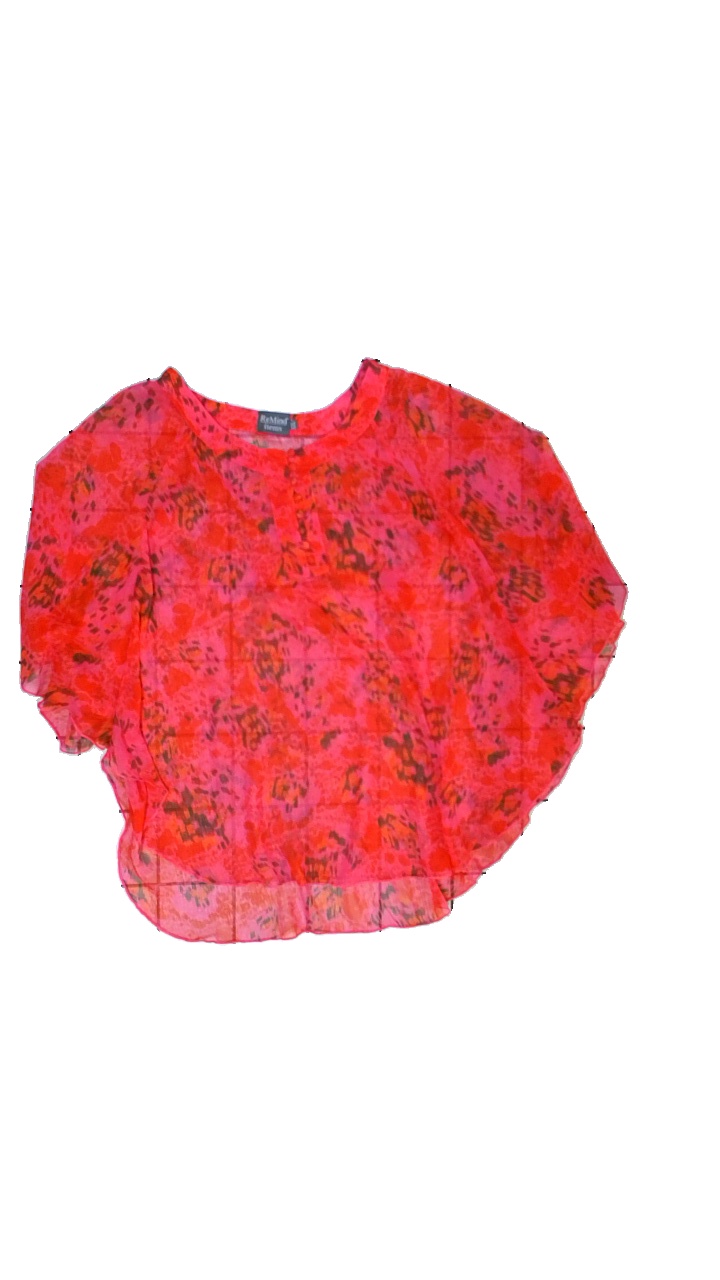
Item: Blouse (Ladies)
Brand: Remind Items
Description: genomskinlig blus
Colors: Multicolor, Pink, Green, Red
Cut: C-collar
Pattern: Animal print
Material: ?
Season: All
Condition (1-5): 5
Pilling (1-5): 5
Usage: Reuse
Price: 50-100